Diagenesis

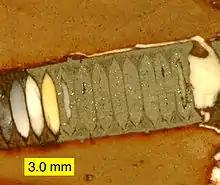
Originally calcitic crinoid stem (in cross-section) diagenetically replaced by marcasite in a siderite concretion; Lower Carboniferous.

The term diagenesis, literally meaning "across generation", is extensively used in geology. However, this term has filtered into the field of anthropology, archaeology and paleontology to describe the changes and alterations that take place on skeletal (biological) material. Specifically, diagenesis "is the cumulative physical, chemical, and biological environment; these processes will modify an organic object's original chemical and/or structural properties and will govern its ultimate fate, in terms of preservation or destruction". In order to assess the potential impact of diagenesis on archaeological or fossil bones, many factors need to be assessed, beginning with elemental and mineralogical composition of bone and enveloping soil, as well as the local burial environment (geology, climatology, groundwater).